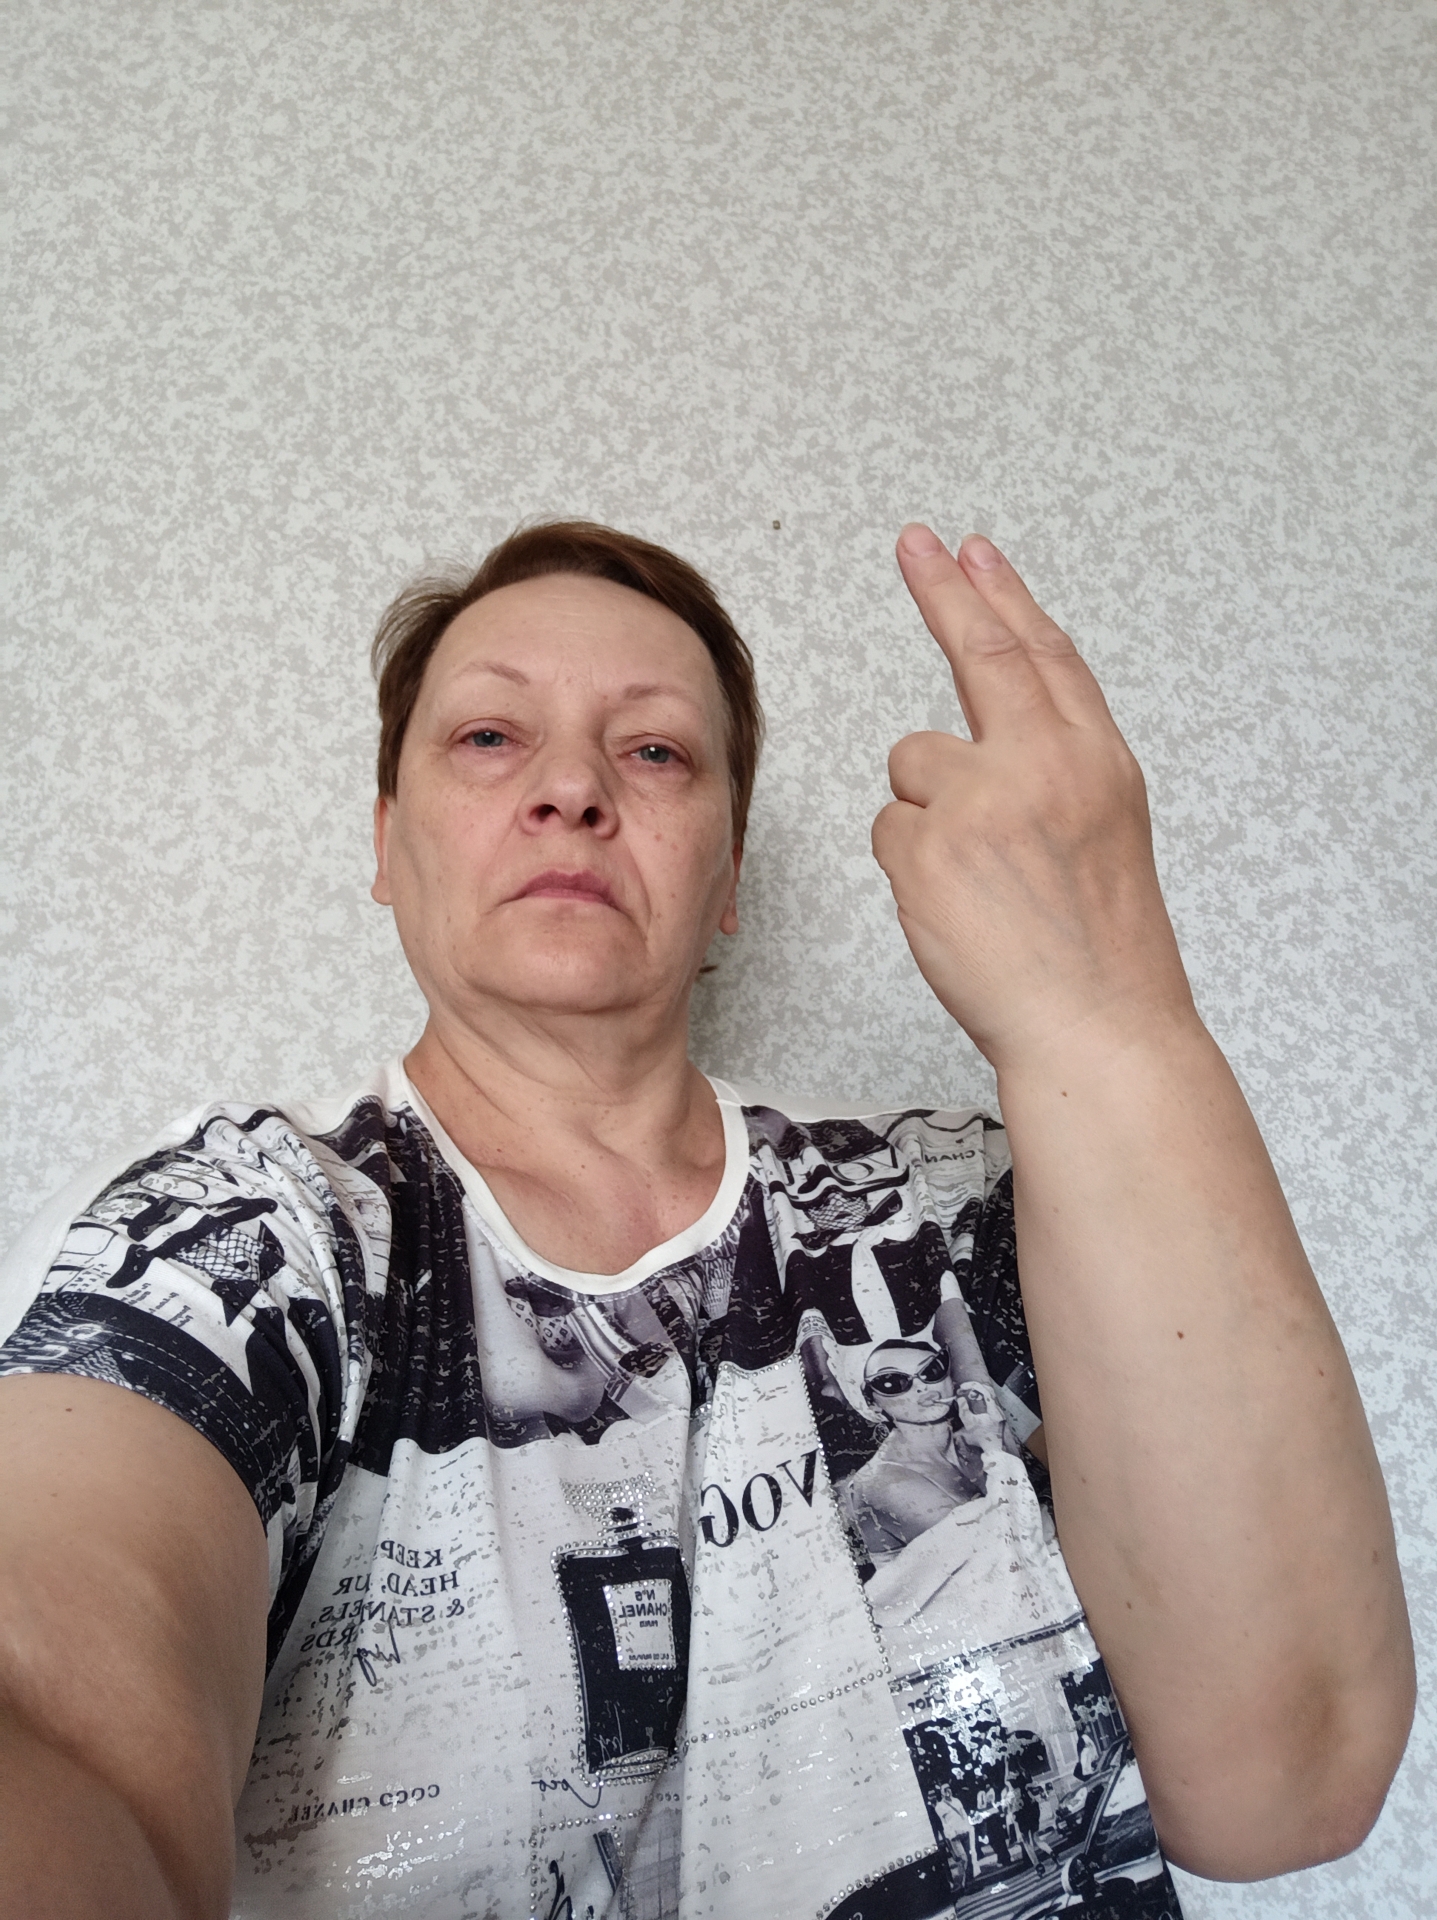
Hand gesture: two_up_inverted